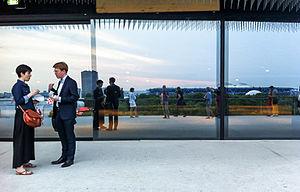
Sur la terrasse de la Philharmonie de Paris.